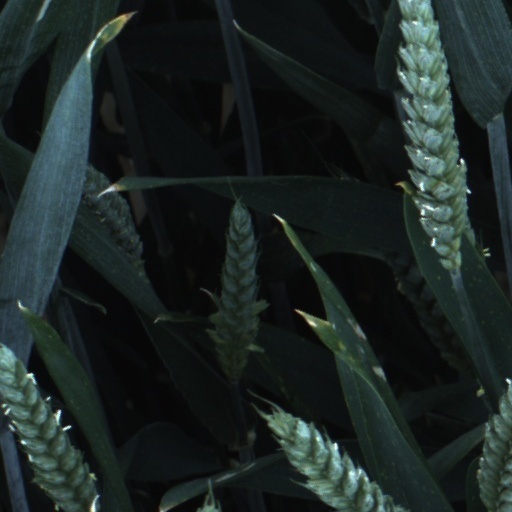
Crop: wheat